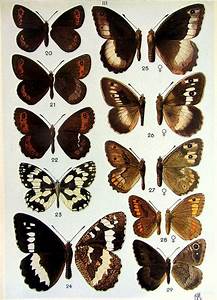
Label: butterfly